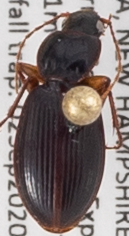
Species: Synuchus impunctatus
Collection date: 2020-09-02
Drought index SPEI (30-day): -0.976
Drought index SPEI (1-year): -0.156
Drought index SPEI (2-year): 0.558